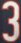
Number: 3